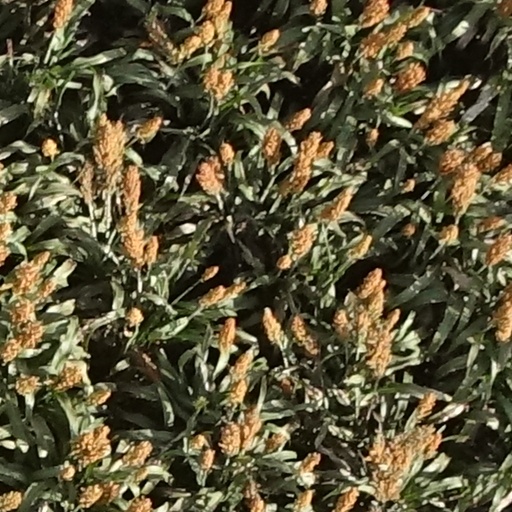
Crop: sorghum